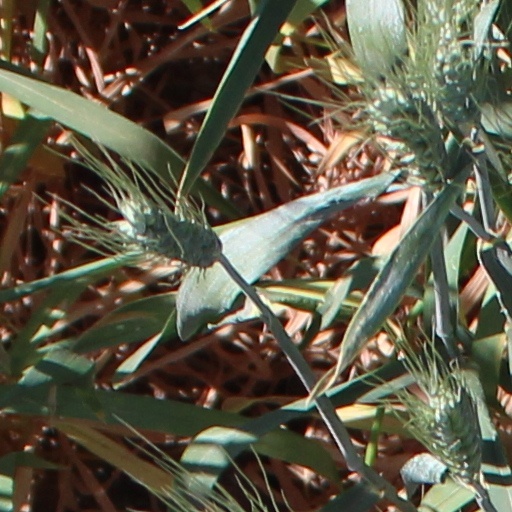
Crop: wheat